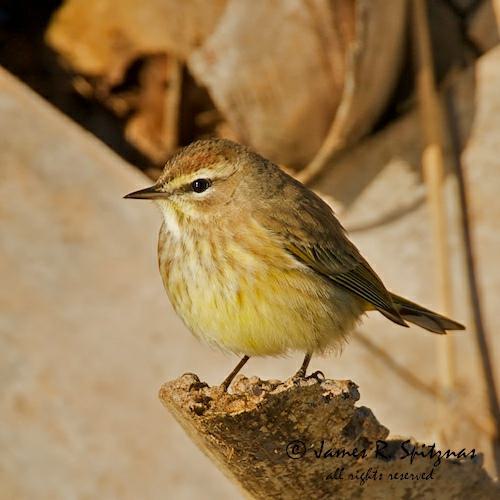
A photo of a palm warbler